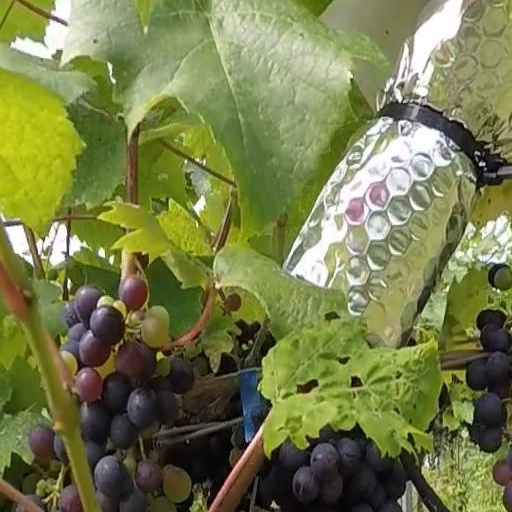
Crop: grape